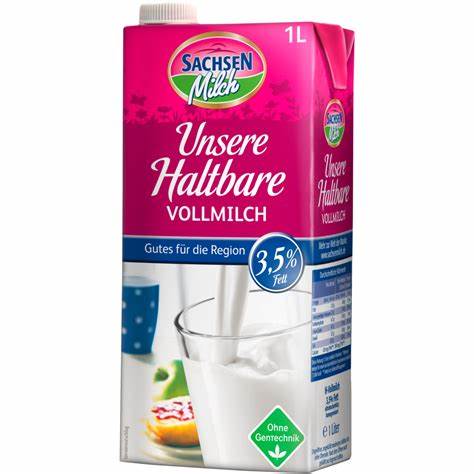
Label: cardboard